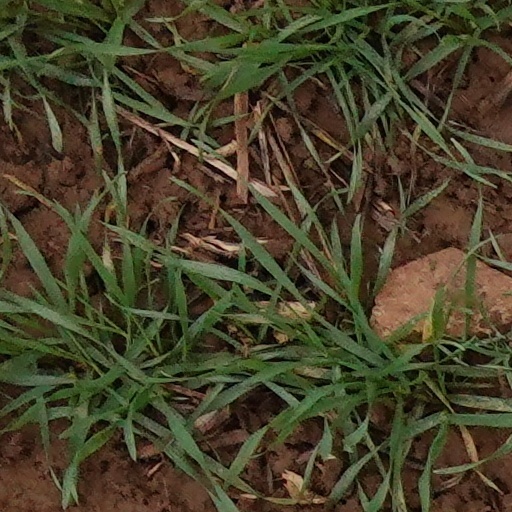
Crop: wheat